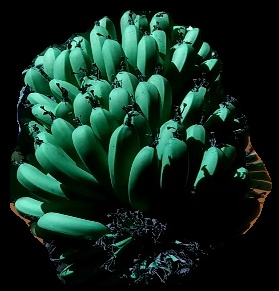
Variety: pachbale
Grade: grade1